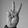
ASL letter: V